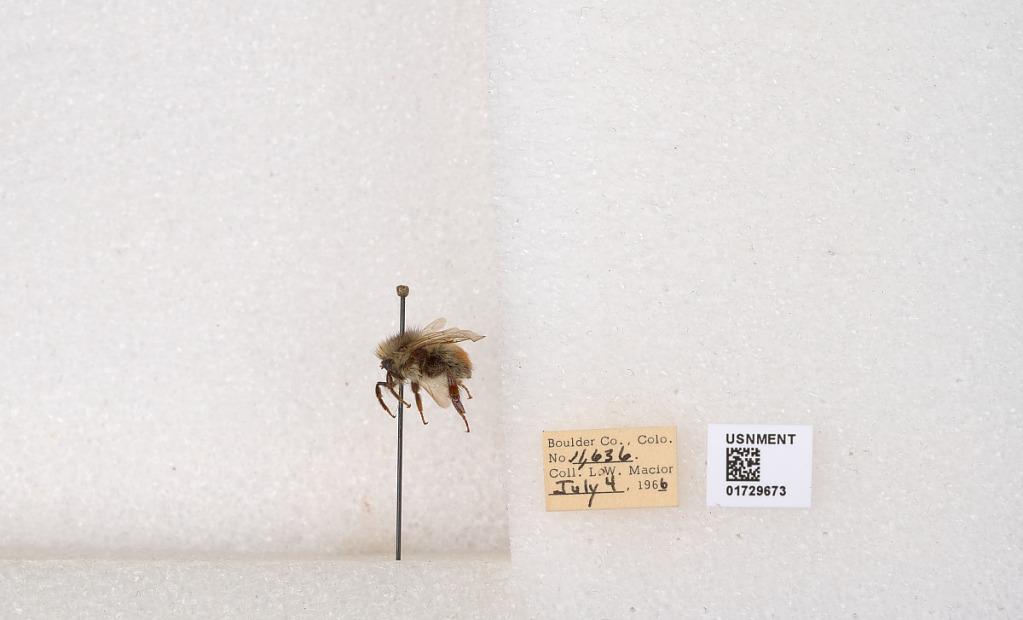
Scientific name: Bombus flavifrons Cresson
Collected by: L. Macior
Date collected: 1966-7-4
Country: United States
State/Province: Colorado
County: Boulder
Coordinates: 40.0925, -105.358